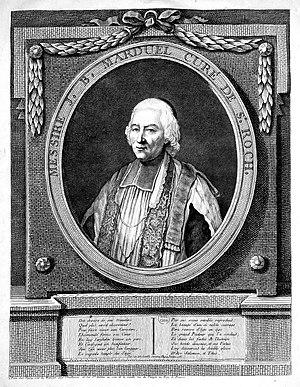
Estampe
Jean-Baptiste Marduel, est un prêtre du diocèse de Lyon et curé de la paroisse Saint-Roch de Paris.